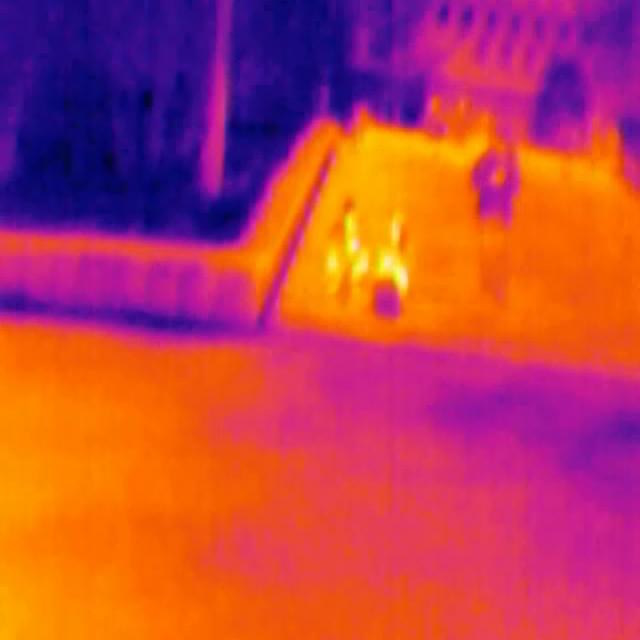
Detected objects:
label: person
label: person
label: person